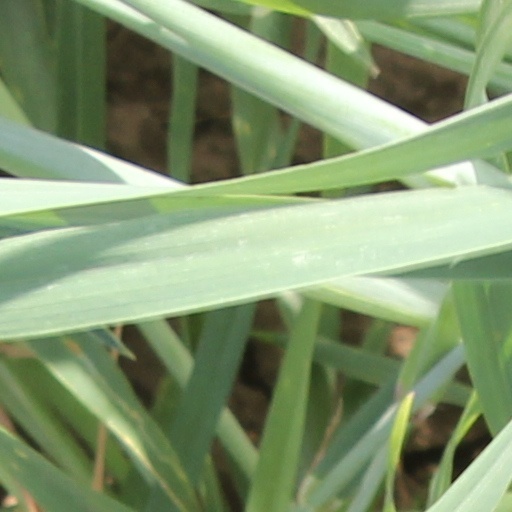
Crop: wheat